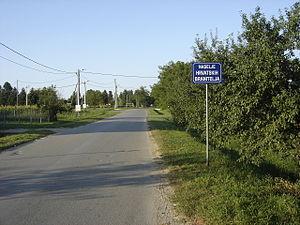
Kneževi Vinogradi est un village et une municipalité située dans le comitat d'Osijek-Baranja, en Croatie. Au recensement de 2001, la municipalité comptait 5 186 habitants, dont 40,90 % de Hongrois, 34,34 % de Croates et 18,43 % de Serbes ; le village seul comptait 1 715 habitants.